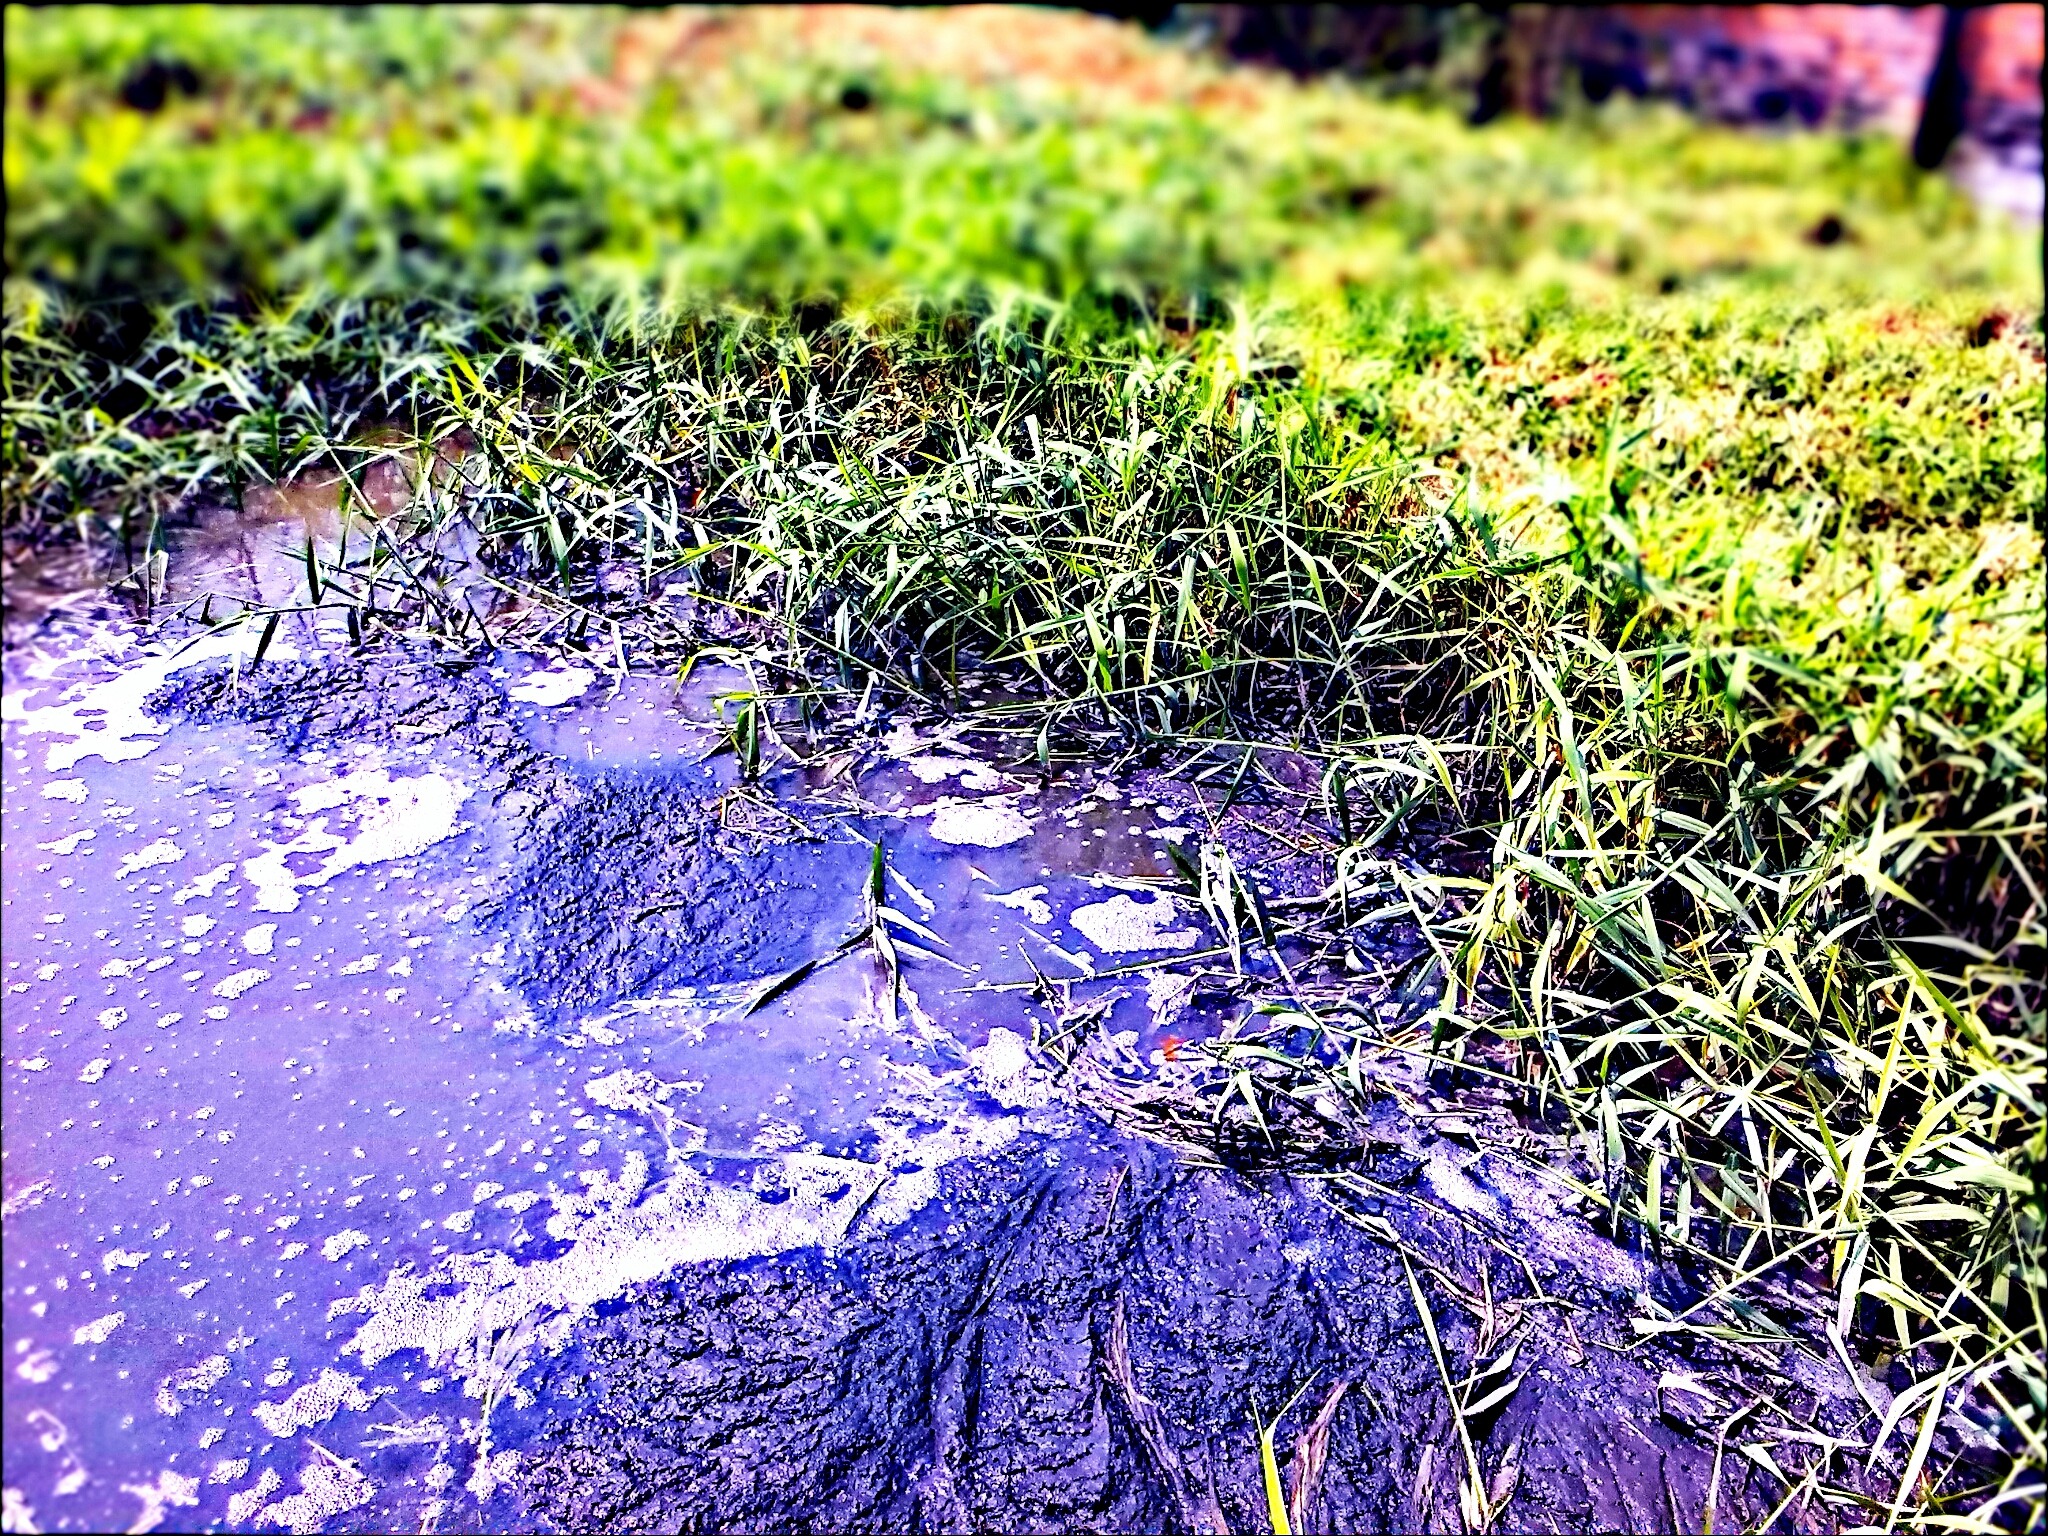
water, grass, field, lawn, meadow, leaf, flower, asphalt, moss, pool, pond, environment, stream, dirt, soil, woodland, oil, pollution, biotope, natural environment